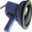
Label: lamp